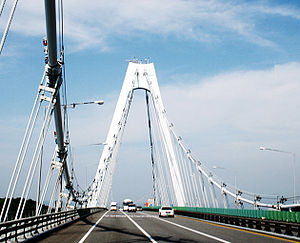
Længste hængebroer / Længste hængebroer
Yeongjongbroen
Liste over de længste hængebroer i verden identificerer hængebroer, der har et spænd på over 300 meter, i rækkefølge efter aftagende længde. Dette er den mest brugte måde til at sammenligne hængebroer.